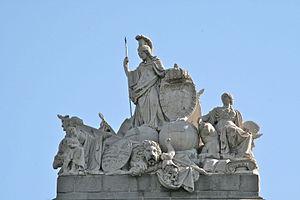
La porte de Tolède est l'une des anciennes portes qui donnaient accès à la ville de Madrid. Elle s'élève au centre du rond-point de la Porte de Tolède, dans l'alignement de la rue de Tolède. La porte est un arc de triomphe érigé en l'honneur de l'indépendance espagnole vis-à-vis de l'occupation française et du retour sur le trône du roi Ferdinand VII. Dessinée par l'architecte espagnol Antonio Aguado, sa construction s'est étalée entre 1813 et 1827.